Performance (film)

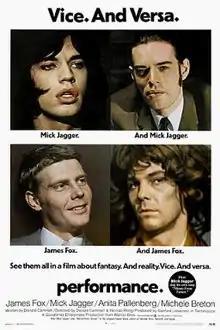
Theatrical release poster

Performance (stylised in promotional material as performance.) is a 1970 British crime drama film directed by Donald Cammell and Nicolas Roeg, written by Cammell and filmed by Roeg. The film stars James Fox as a violent and ambitious London gangster who, after killing an old friend, goes into hiding at the home of a reclusive rock star (Mick Jagger).